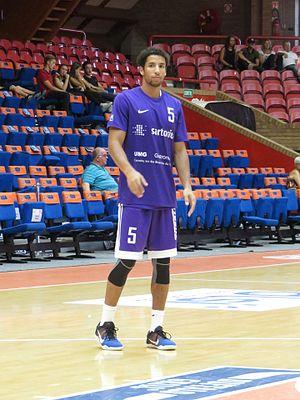
5 Leon Williams
Leon Williams, né le 19 mars 1992, à Amersfoort, aux Pays-Bas, est un joueur néerlandais de basket-ball. Il évolue au poste de meneur.